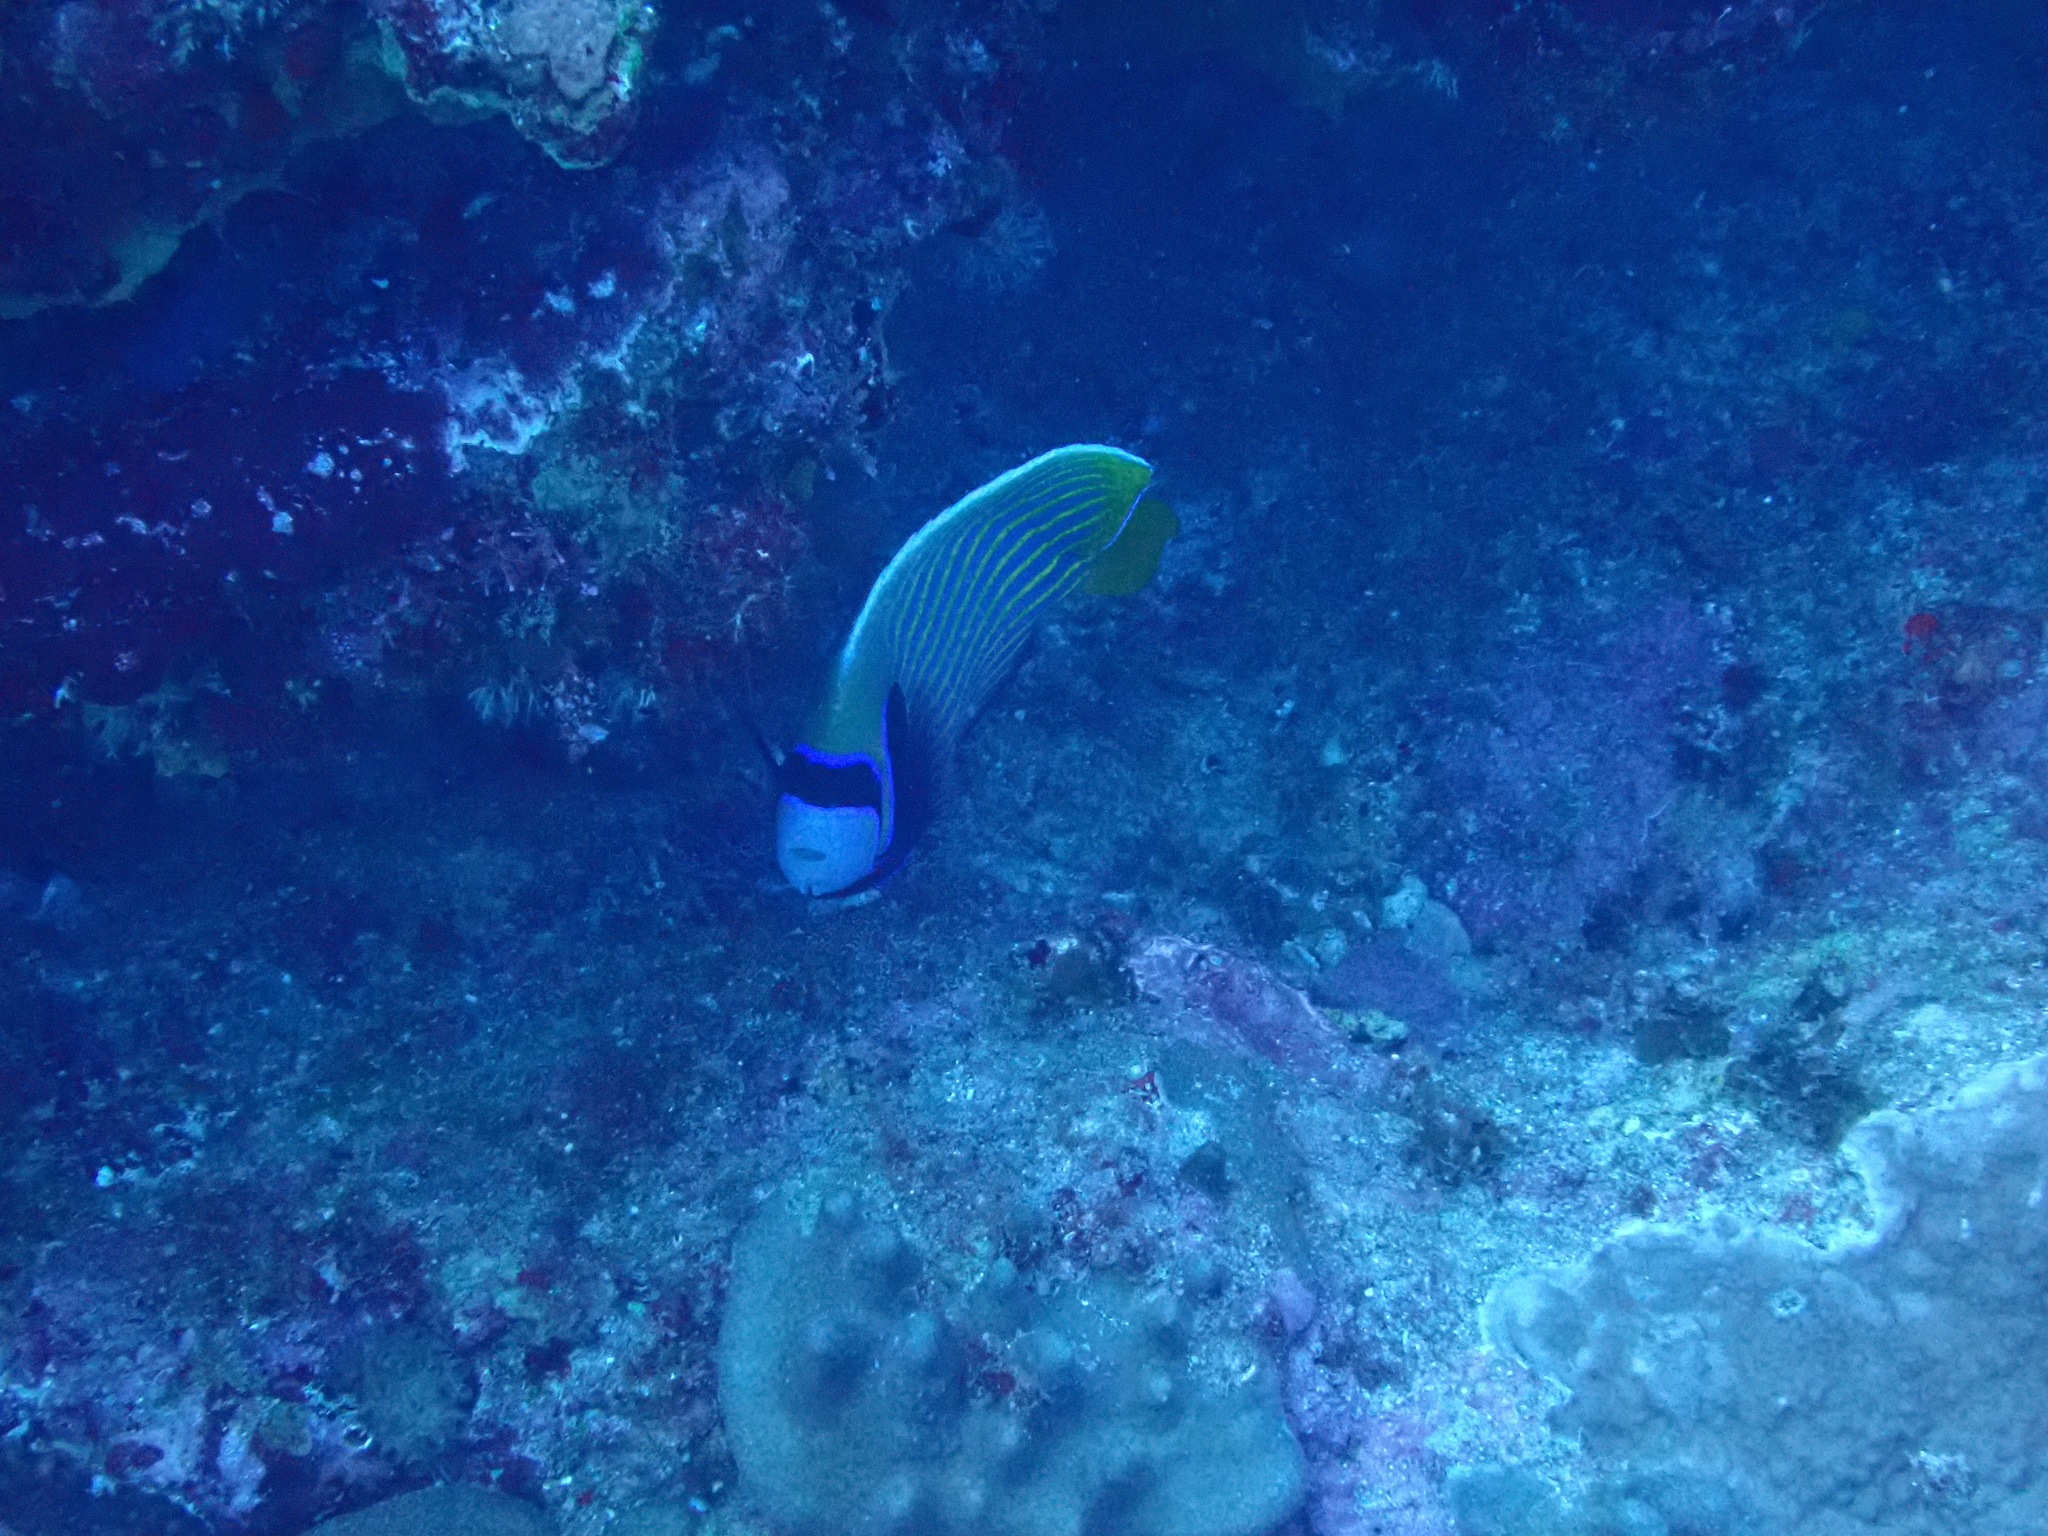
Pomacanthus imperator (Emperor Angelfish)